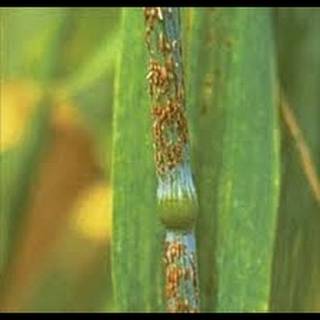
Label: wheat_black_rust